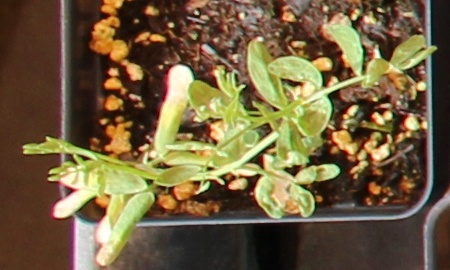
Label: Lentil